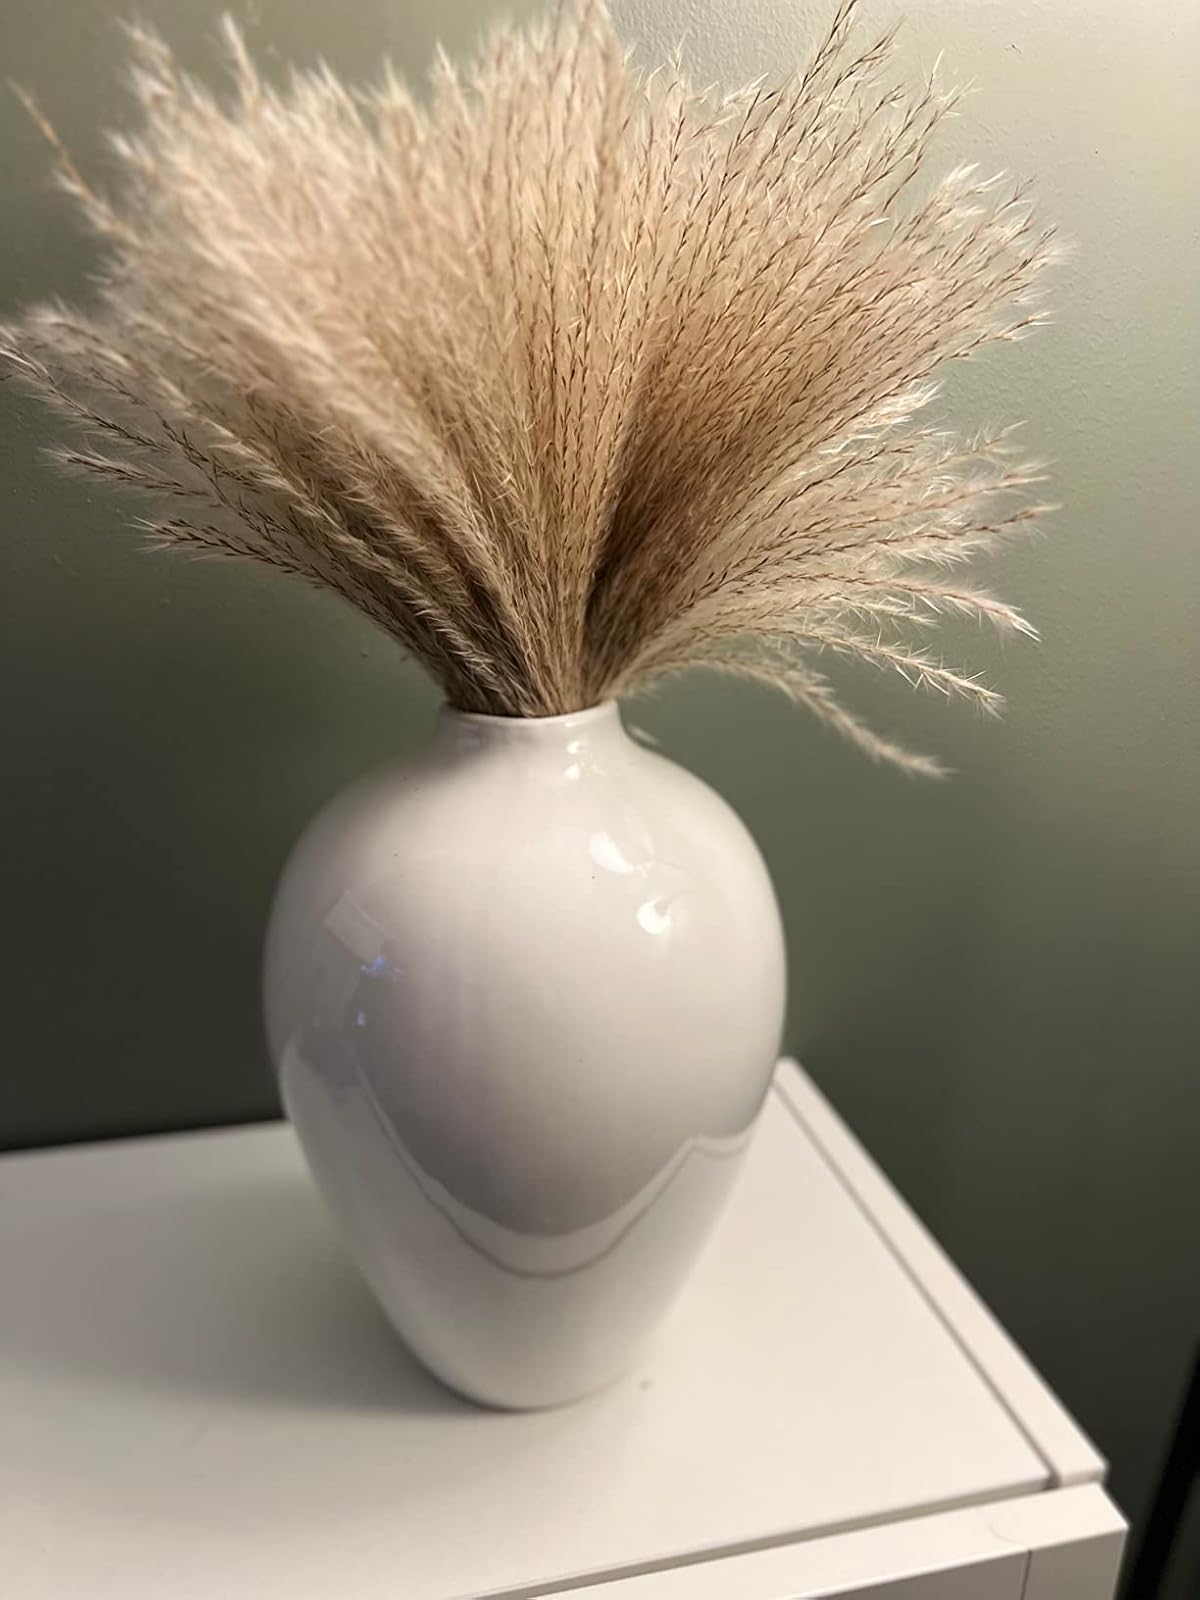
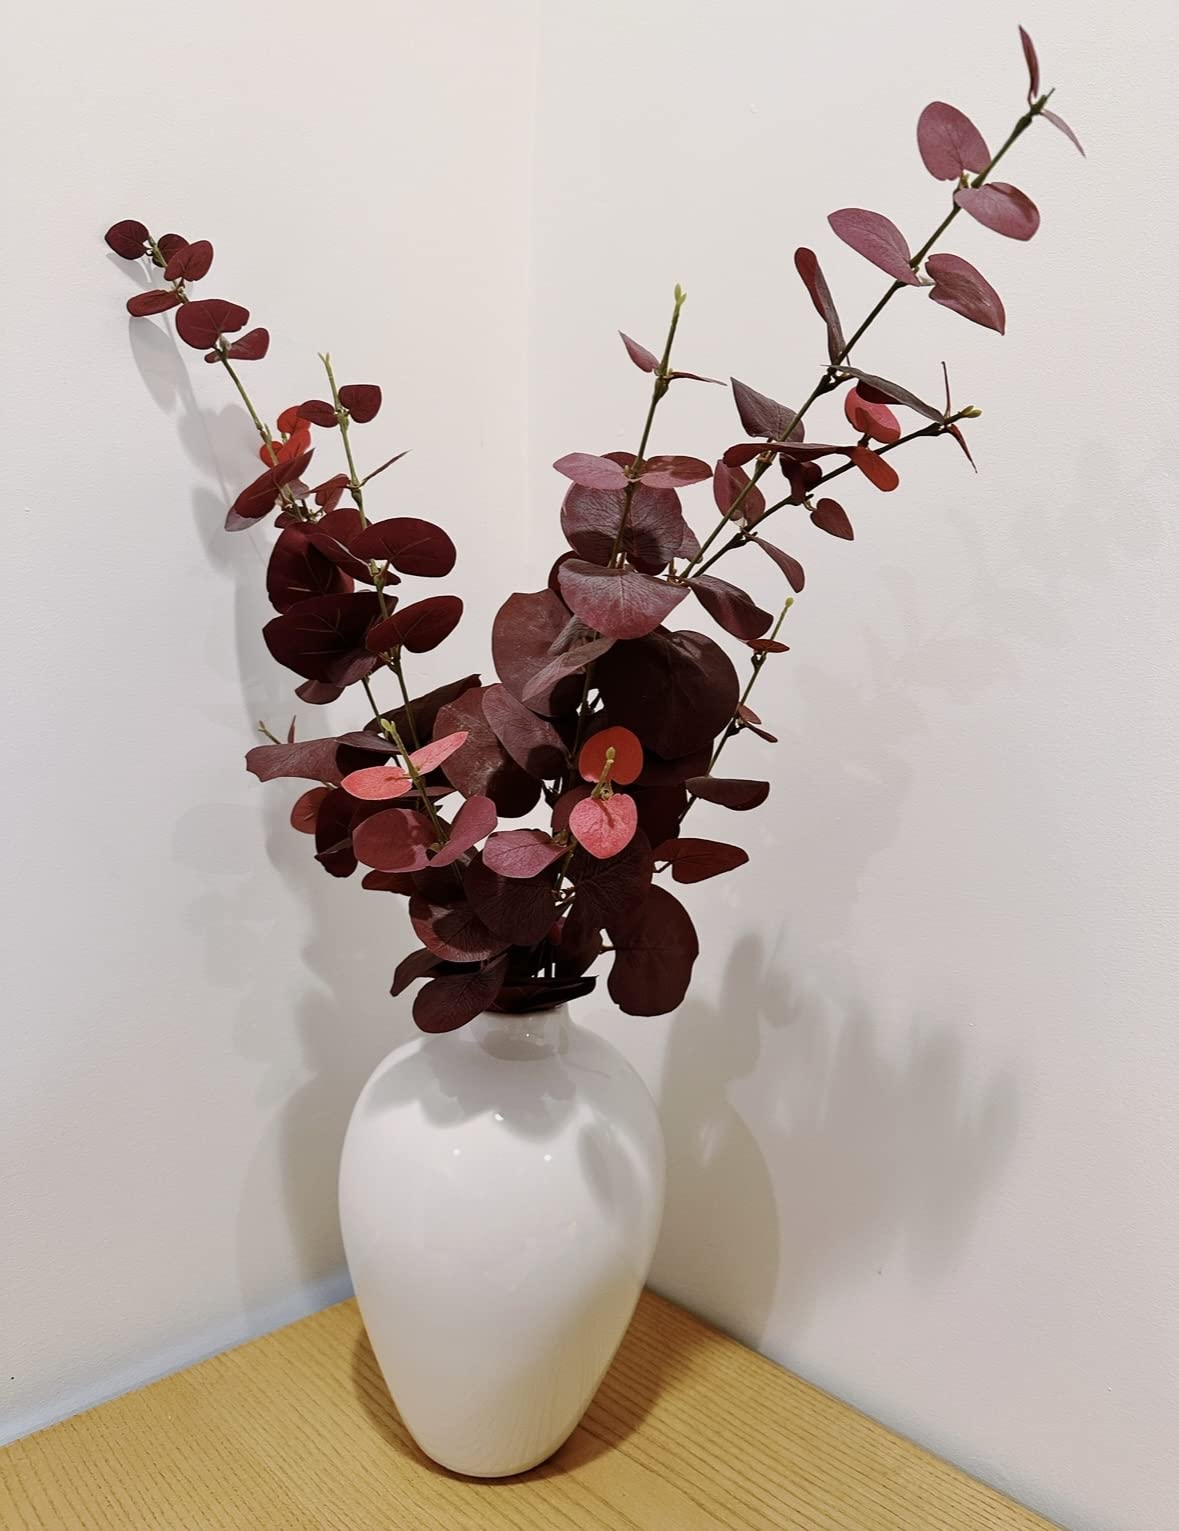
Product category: vase
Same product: yes